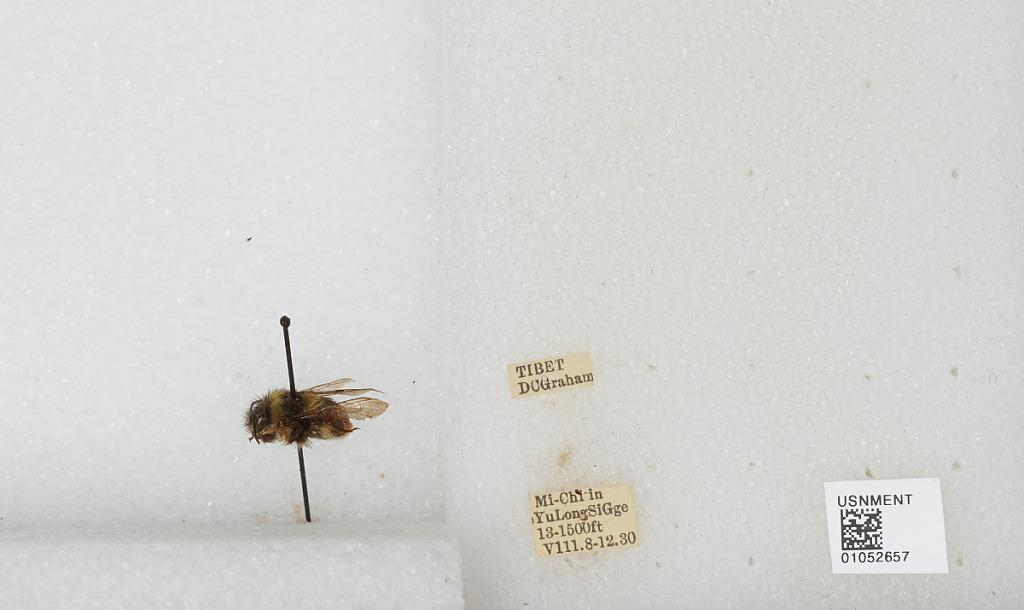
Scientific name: Bombus sp.
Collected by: D. Graham
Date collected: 1930-8-8
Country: China
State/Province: Tibet Autonomous Region
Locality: Mi-Chi in Yu Long Si Gge